Peake, South Australia

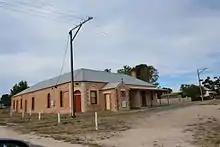
The Baptist Church, and former bakery, at Peake

A walk established for visitors to show the historic landmarks of Peake. The relatively short walk takes highlights all of the first facilities built when the town was settled in the 1900s.